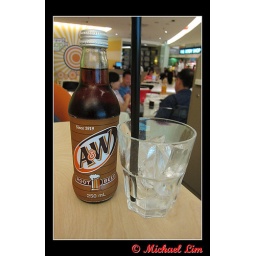
A&amp;amp;W Root beer in glass bottle